Geneviève Touraine

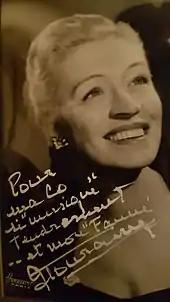

Geneviève Touraine, real name Geneviève Tisserand, (20 November 1903 – 10 July 1982) was a French classical singer (soprano).